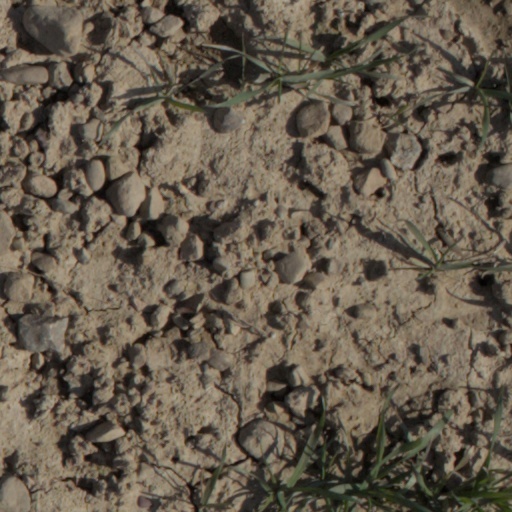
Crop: wheat